WebJet Linhas Aéreas Econômicas

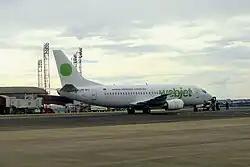
Webjet's Boeing 737-300 taxiing at Presidente Juscelino Kubitschek International Airport, Brasília, Brazil (2009)

On June 25, 2007, Webjet was again sold to , the biggest Brazilian tour operator. CVC wanted to reduce its dependence on regular carriers, particularly on TAM. In December 2007 the third aircraft was received and since then new aircraft were regularly added to the fleet, increasing destinations and frequencies.